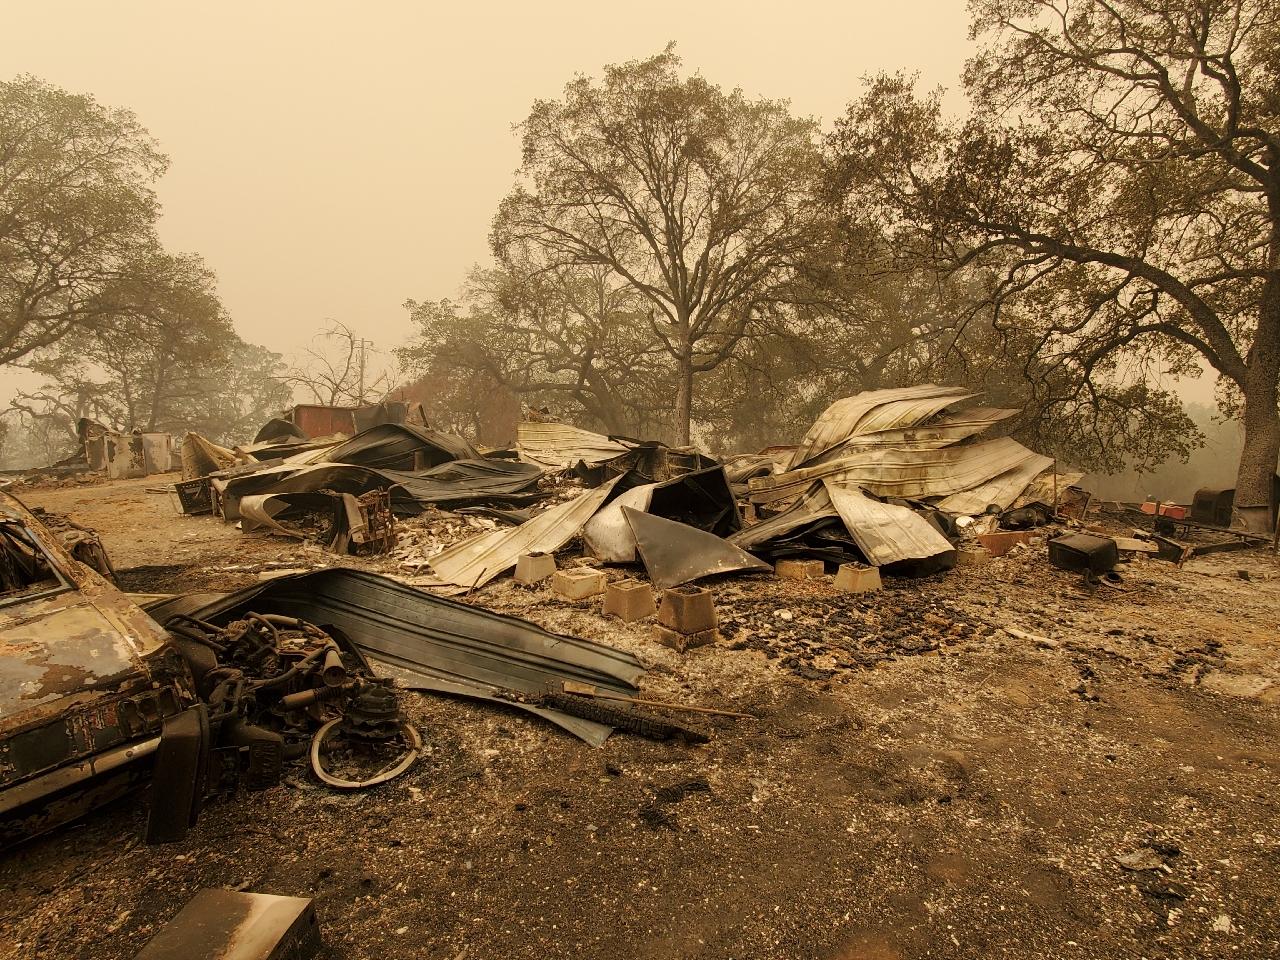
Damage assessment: destroyed